Princess Casimire of Anhalt-Dessau

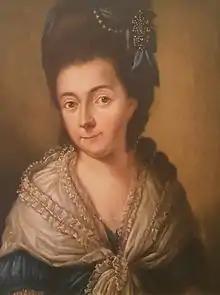
Casimire of Anhalt-Dessau, Countess of Lippe-Detmold

Casimire of Anhalt-Dessau (19 January 1749, Dessau – 8 November 1778, Detmold) was a princess of Anhalt-Dessau by birth and the Countess of Lippe-Detmold by marriage.